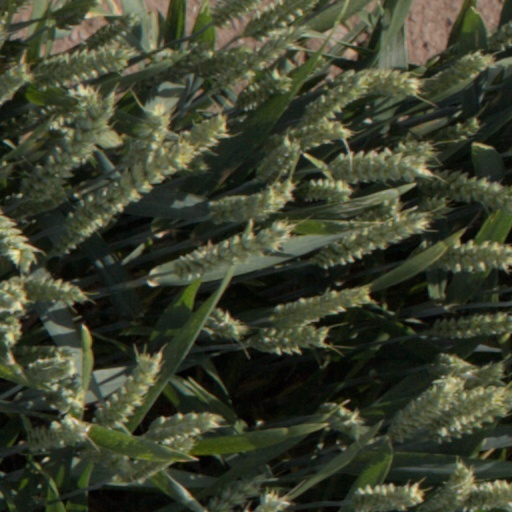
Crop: wheat